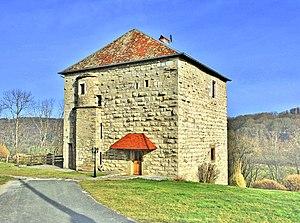
Donjon de Côtebrune. Doubs